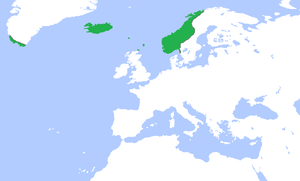
Norgesvældet
Omtrentligt kort over Norgesvældet i 1265.
Norgesvældet betegner områder, der formelt var underlagt norske konger i højmiddelalderen. Da Norgesvældet var på sit højeste, omfattede det øerne i det nordlige Atlanterhav, der hvor norske emigranter havde slået sig ned, samt de vestlige og nordlige dele af den skandinaviske halvø.